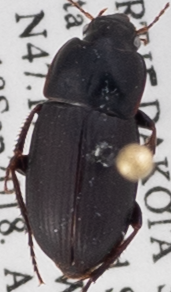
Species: Harpalus opacipennis
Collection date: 2018-09-18
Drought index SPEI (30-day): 0.188
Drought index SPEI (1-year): -0.186
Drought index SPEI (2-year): -0.524